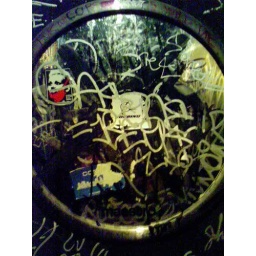
mirror in the bathroom of library in the east village